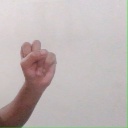
अक्षर: स